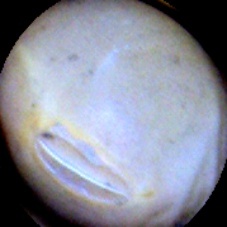
Label: Intact